George A. Nelson

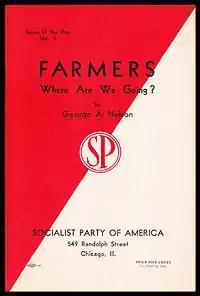
George Nelson was the author of two political pamphlets on agricultural issues published by the Socialist Party in the 1930s.

Nelson eventually married; and was the father of seven children — four boys and three girls. The children assisted in the operation of the family farm and no additional labor was employed. Nelson was active in the cooperative movement, which touted over 450 cooperative creameries during the decade of the 1930s.